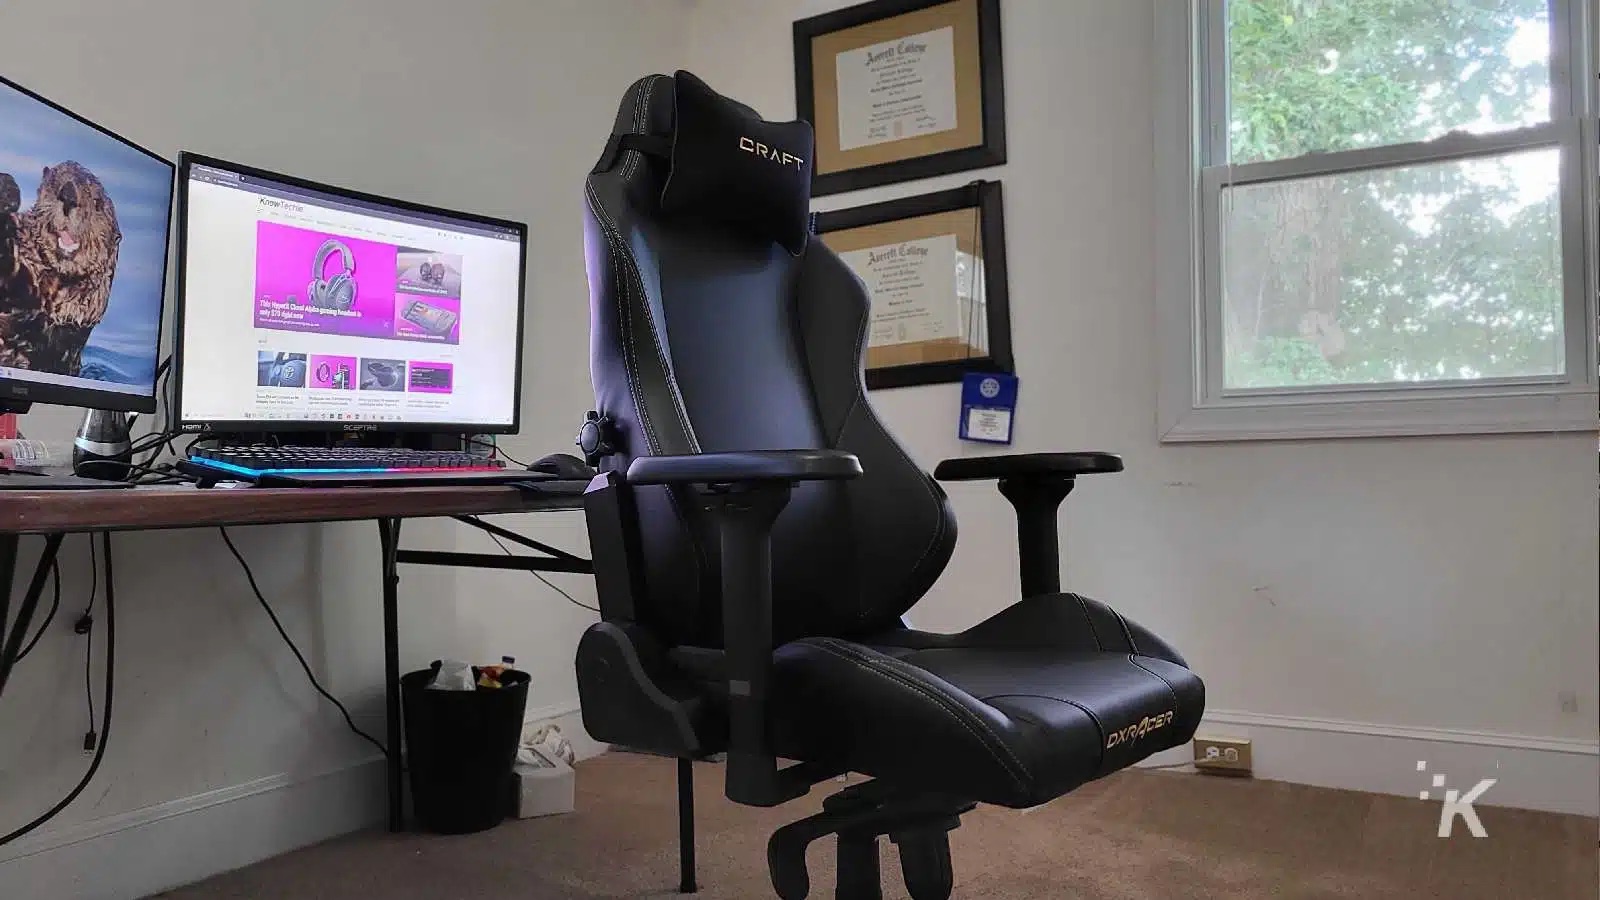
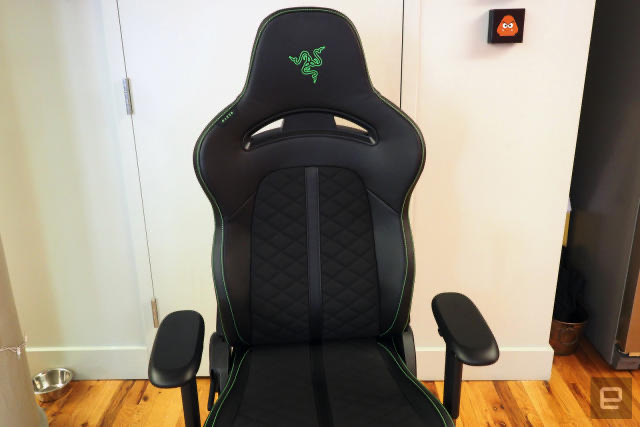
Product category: items_chair
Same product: no